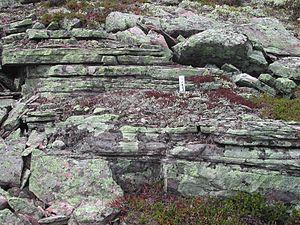
Le parc national de Fulufjället est un parc national suédois situé le long de la frontière norvégienne. D'une superficie totale de 385 km², il est entièrement situé sur le territoire de la commune d'Älvdalen dans la province de Dalécarlie. Il couvre la partie suédoise du massif de Fulufjället, le plus septentrional des Alpes scandinaves en Suède. La partie norvégienne du massif est protégée par le parc national de Fulufjellet. Ce massif est un haut plateau culminant, dans sa partie suédoise, à 1 042 m d'altitude, profondément entaillé par plusieurs rivières appartenant au bassin versant du fleuve Dalälven.